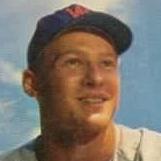
Age: 25